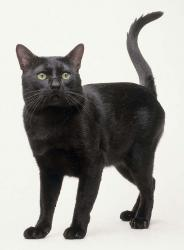
Breed: bombay